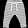
Label: Trouser